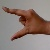
The image shows a hand gesture representing the letter 'Z' in Indian Sign Language.